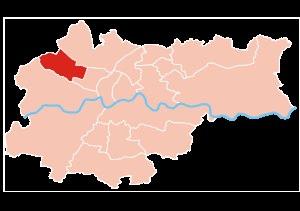
La ville de Cracovie est divisée en 18 quartiers administratifs, chacun avec un degré d'autonomie vis-à-vis du gouvernement municipal.